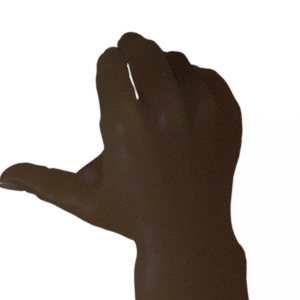
Label: rock